Plymouth

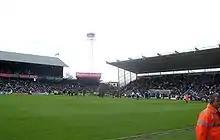
Home Park

On 27 April 1944 Sir Patrick Abercrombie's "Plan for Plymouth" to rebuild the bomb-damaged city was published; it called for demolition of the few remaining pre-War buildings in the city centre to make way for their replacement with wide, parallel, modern boulevards aligned east–west linked by a north–south avenue (Armada Way) linking the railway station with the vista of Plymouth Hoe.